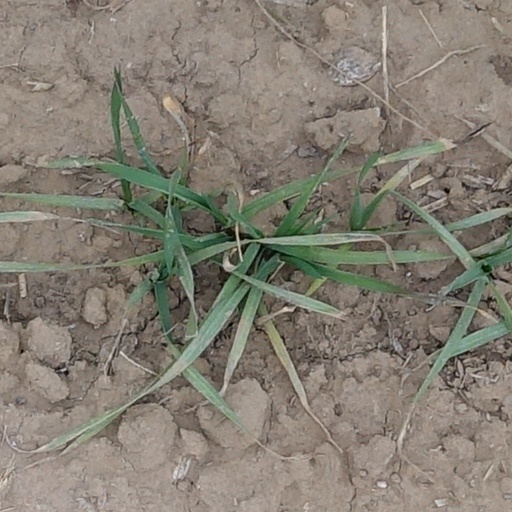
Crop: wheat